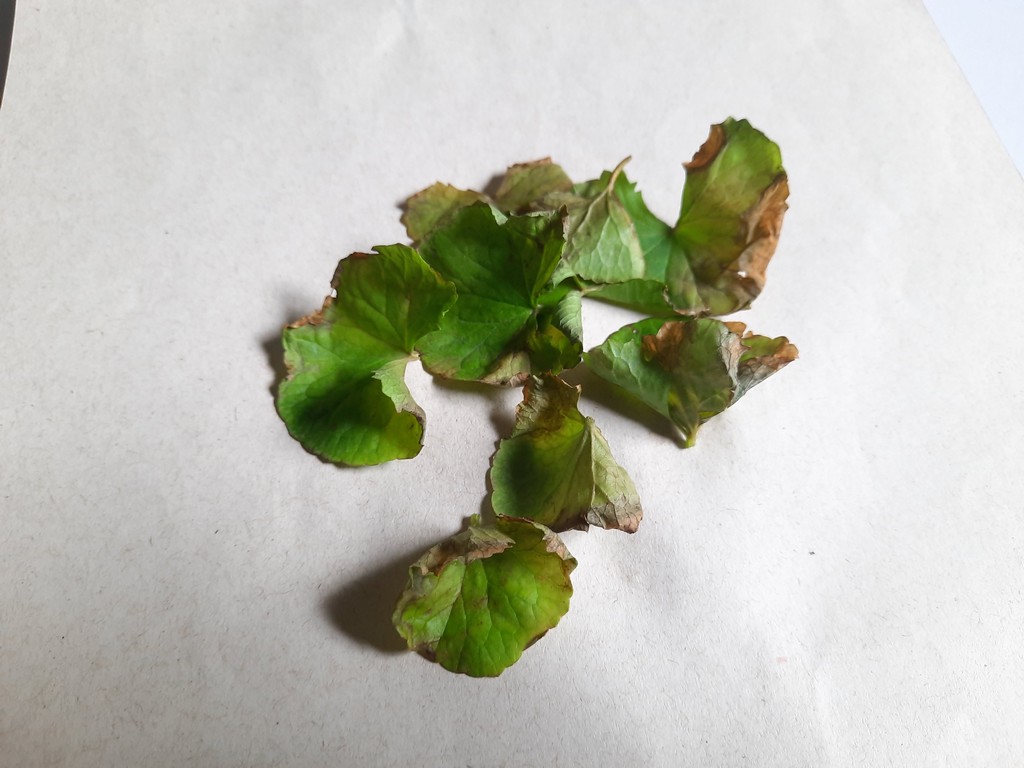
Label: Unhealthy